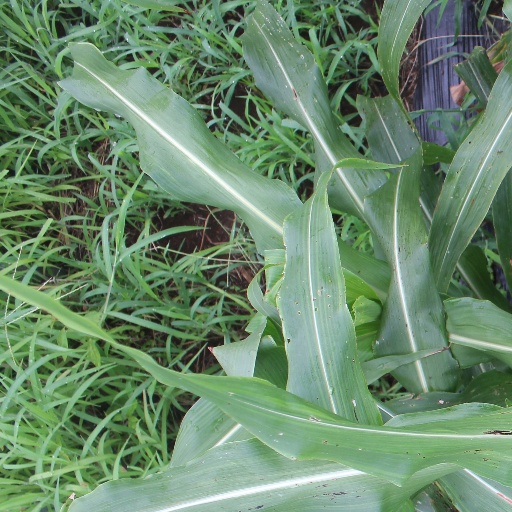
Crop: sorghum